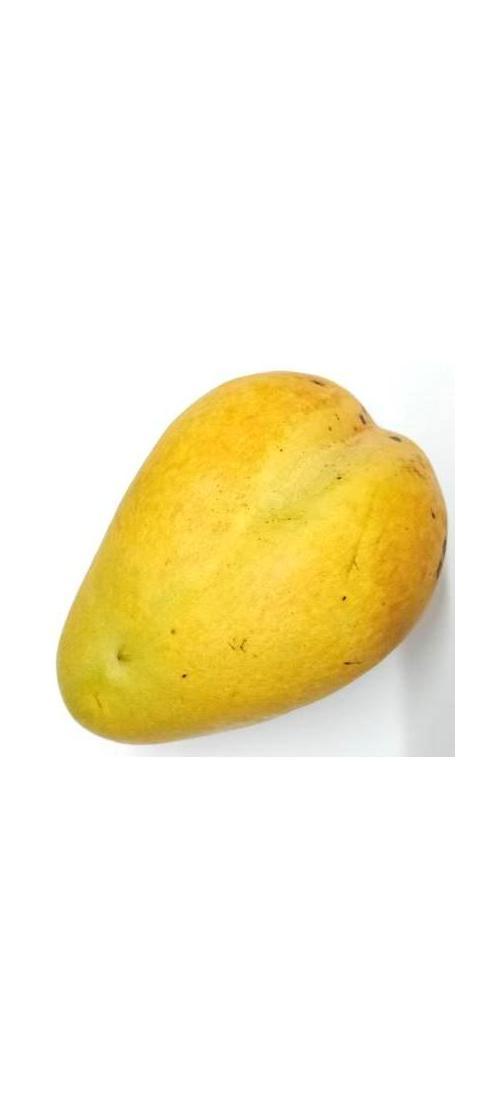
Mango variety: Bari-11